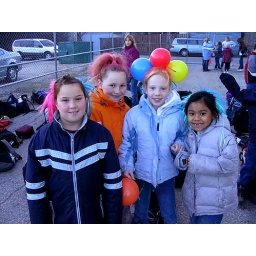
four girls on street in costume